Efim Zelmanov

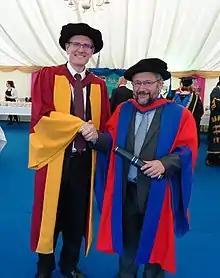
Efim Zelmanov (right) with the University of Lincoln (UK) Deputy Vice-Chancellor Professor Andrew Hunter (left) after receiving Honorary DSc degree. 5th September 2016, Lincoln, UK.

In 1990, he moved to the United States, becoming a professor at the University of Wisconsin–Madison. He was at the University of Chicago in 1994/5, then at Yale University. In 1996, he became a Distinguished Professor at the Korea Institute for Advanced Study and in 2002, he became a professor at the University of California, San Diego. In 2011 he got hon DSc from QUB (Belfast)